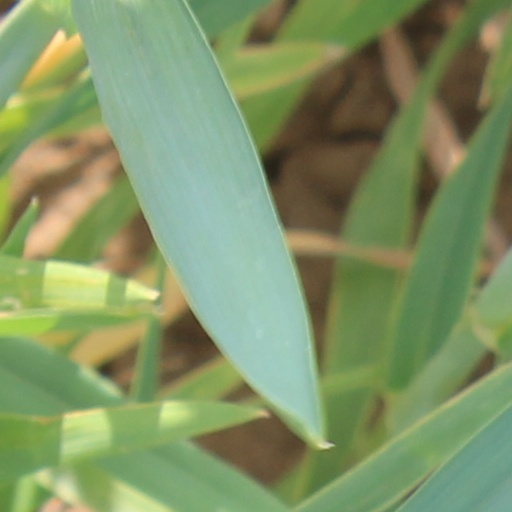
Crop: wheat